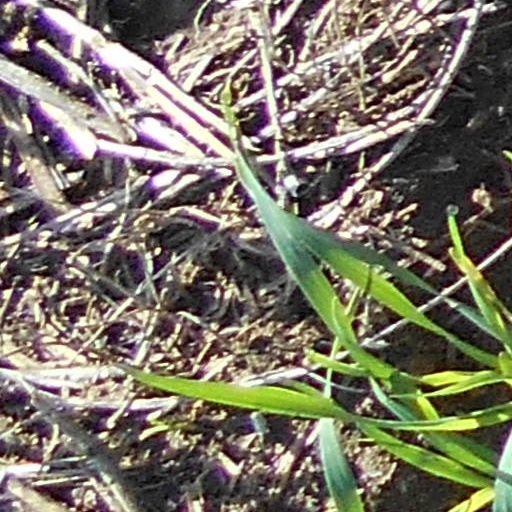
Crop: wheat